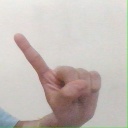
अक्षर: ए